That Night in Rio

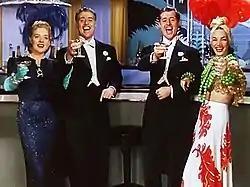
The main cast of "That Night in Rio": Alice Faye, Don Ameche (in a dual role), and Carmen Miranda.

The working titles for the film initially included "A Latin from Manhattan", "Rings on Her Fingers", "They Met in Rio", and finally, "The Road to Rio". Twentieth Century-Fox had to change the title to "That Night in Rio" due to a conflict with Paramount Pictures, which did not want the studio to promote the film for at least six months after the release of "Road to Zanzibar", in order to avoid confusion with the similar titles.